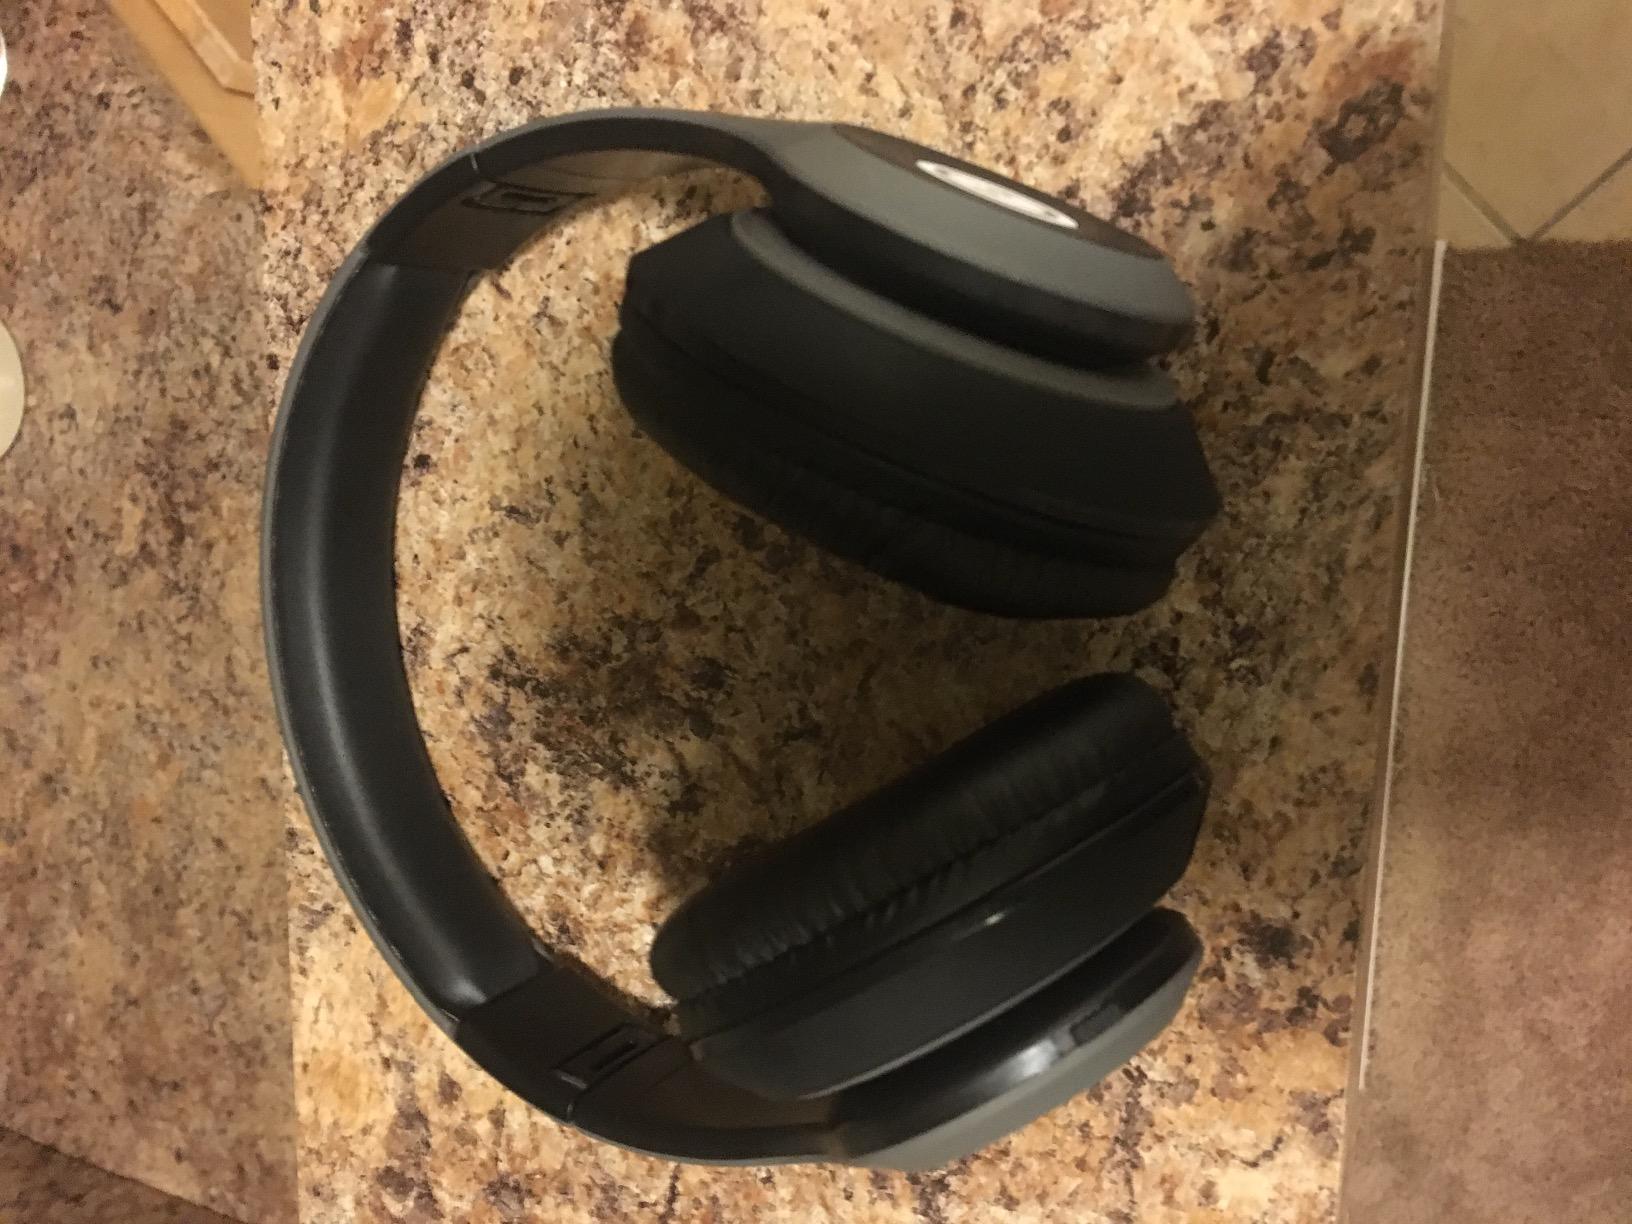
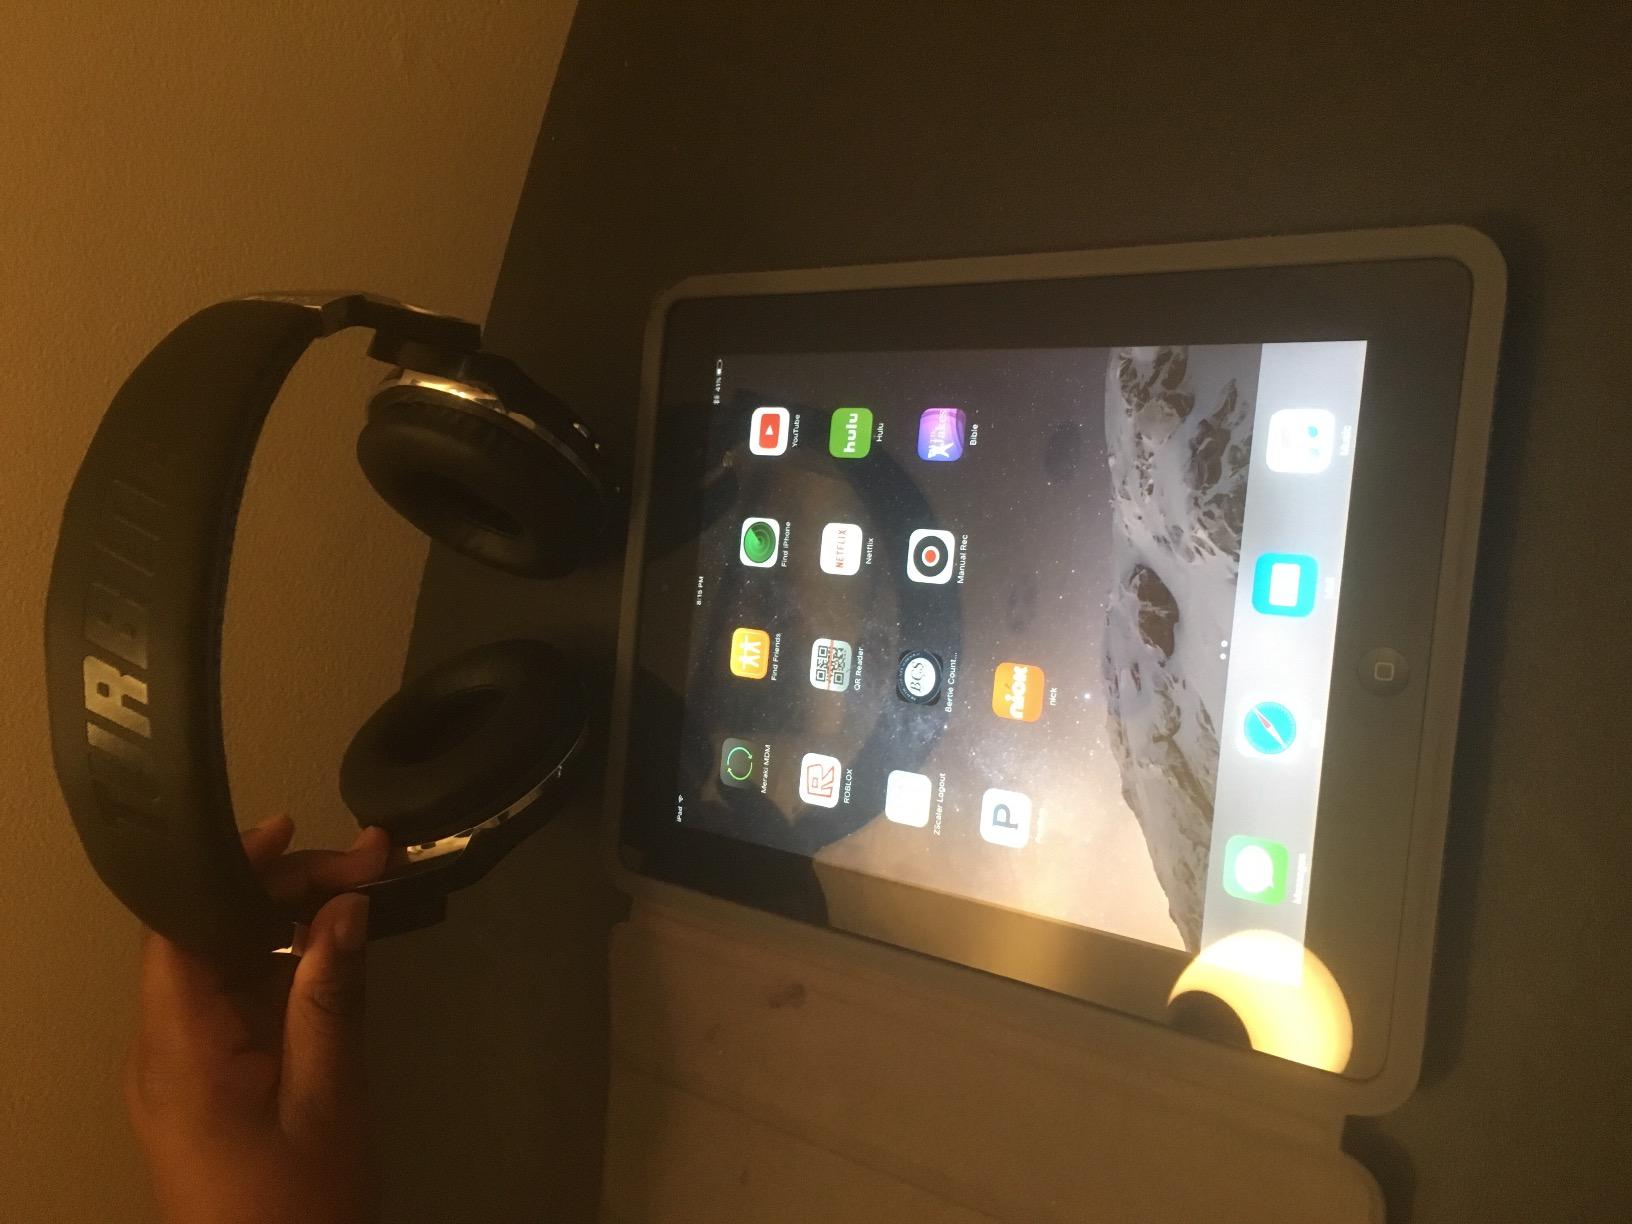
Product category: headphones
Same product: no